Cooper Enterprises

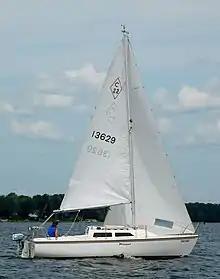
The Catalina 22 was built by Cooper Enterprises under licence from Catalina Yachts.

The company was formed to produce the designs of American sailboat builder Catalina Yachts under licence and actually built the Catalina 22 and Catalina 27 at its Port Coquitlam facility.